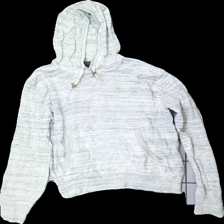
View: front
Type: Hoodie
Category: Ladies
Brand: H&M
Colors: White, Grey
Material: 100% Cotton
Pattern: Other
Cut: Regular
Season: All
Price range: 50-100
Recommended usage: Reuse
Description: marled hoodie